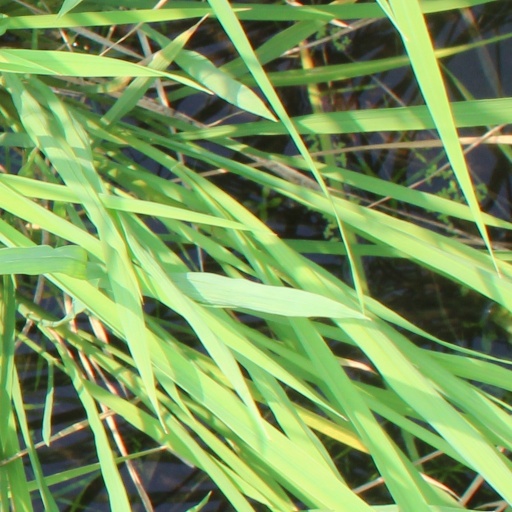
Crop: rice